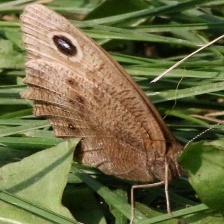
Species: COMMON WOOD-NYMPH
Butterfly family (ImageNet category): ringlet